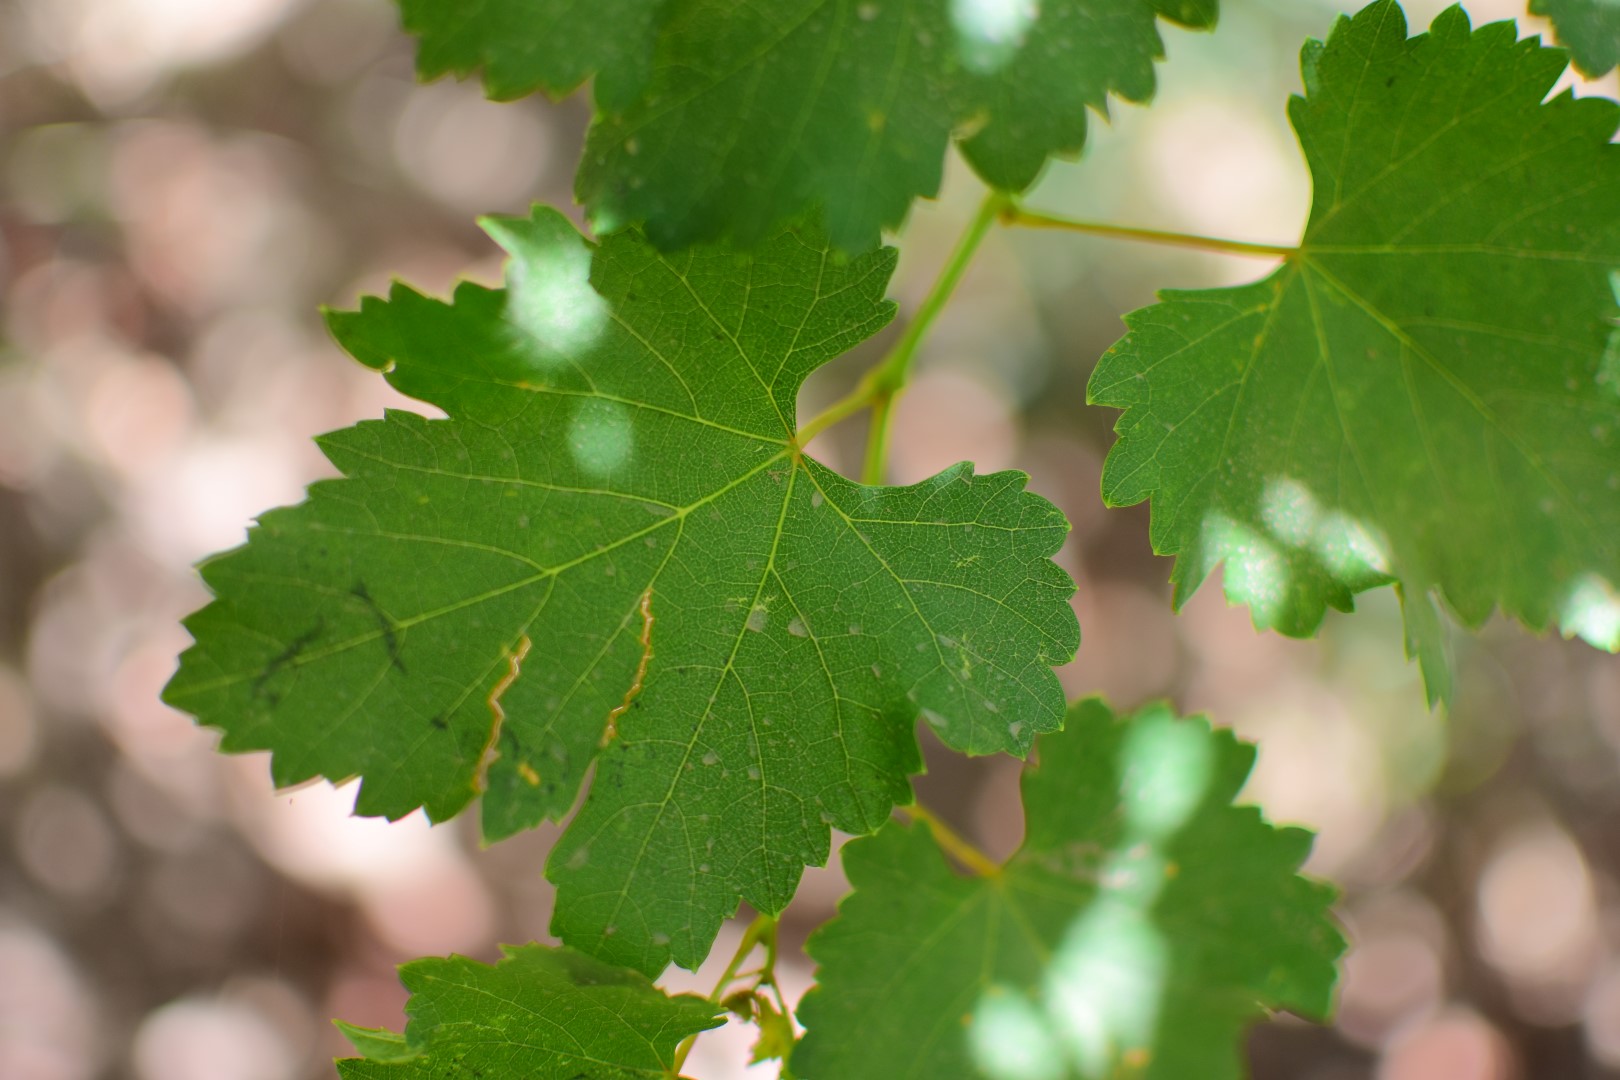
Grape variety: Frinsi